Telopea speciosissima

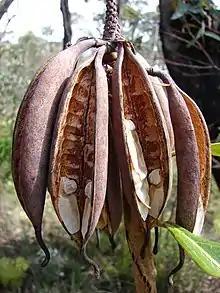
Several open banana-shaped seedpods hang down from an old flower spike. Within them a few beige seeds are still attached.

"Telopea speciosissima", the New South Wales waratah, is a large, erect shrub up to in height with one or more stems. Arising vertically or near vertically from a large woody base, or lignotuber, the stems are little branched. In late spring, there is a spurt of new growth after flowering, with new shoots often arising from old flowerheads. The dark green leaves are alternate and usually coarsely toothed, ranging from in length. Enveloped in leafy bracts, the flowerheads develop over the winter and begin to swell in early spring, before opening to reveal the striking inflorescences. The exact timing varies across New South Wales, but flowering can begin as early as August in the northern parts of its range, and finish in November in the southern, more elevated areas. Spot flowering may also occur around March in autumn. Containing up to 250 individual flowers, the domed flowerheads are crimson in colour and measure in diameter. They are cupped in a whorl of leafy bracts which are long and also red. Variations are not uncommon; some flowerheads may be more globular or cone-shaped than dome-shaped, and the bracts may be whitish or dark red. The tips of the stigmas of some inflorescences may be whitish, contrasting with the red colour of the rest of the flowerhead.